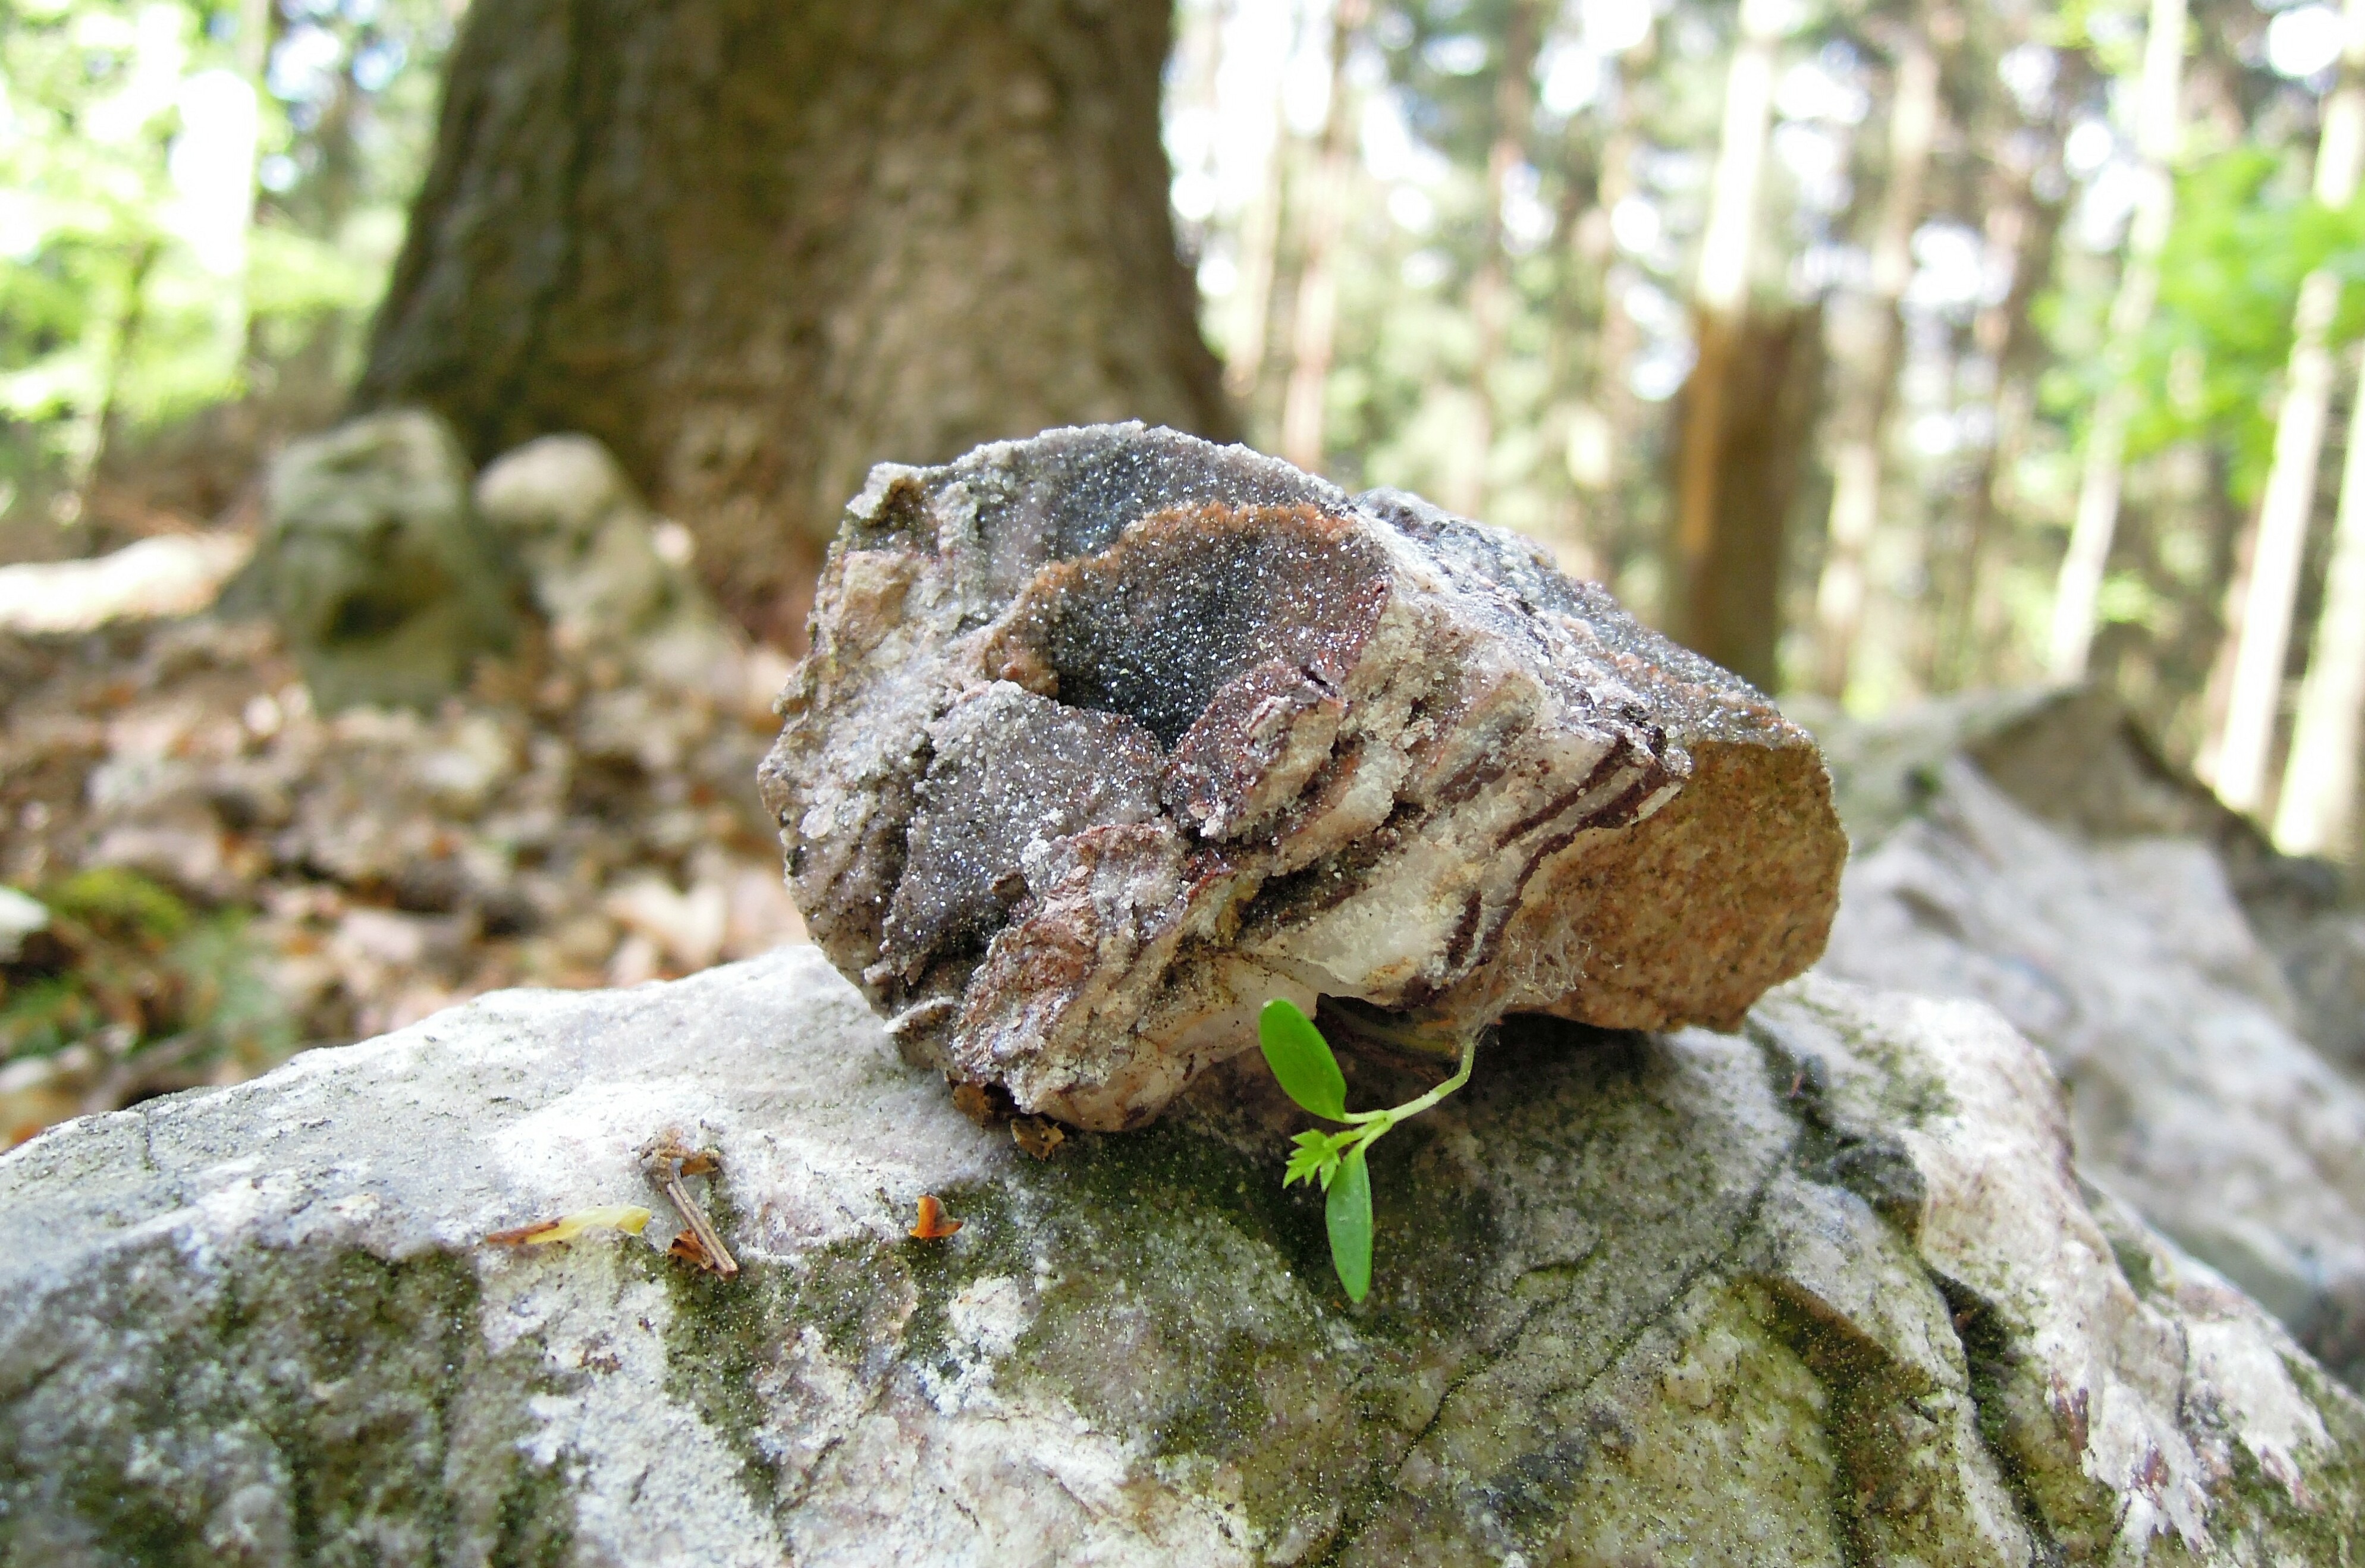
tree, nature, forest, rock, growth, plant, wood, leaf, trunk, stone, wildlife, spring, grow, mushroom, flora, fauna, root, fungus, stones, woodland, auriculariales, quartz, symbiosis, plug, macro photography, foliation, rooted, edible mushroom, agaricomycetes, penny bun, auriculariaceae, young plant, stone with plant